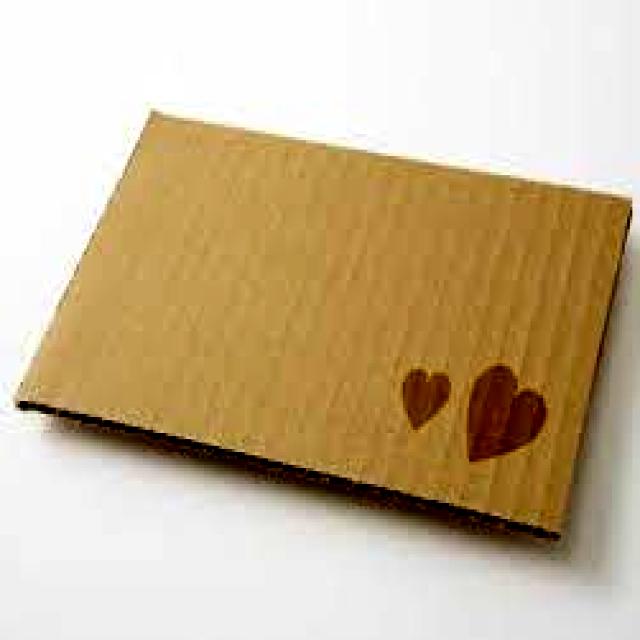
Label: Cardboard